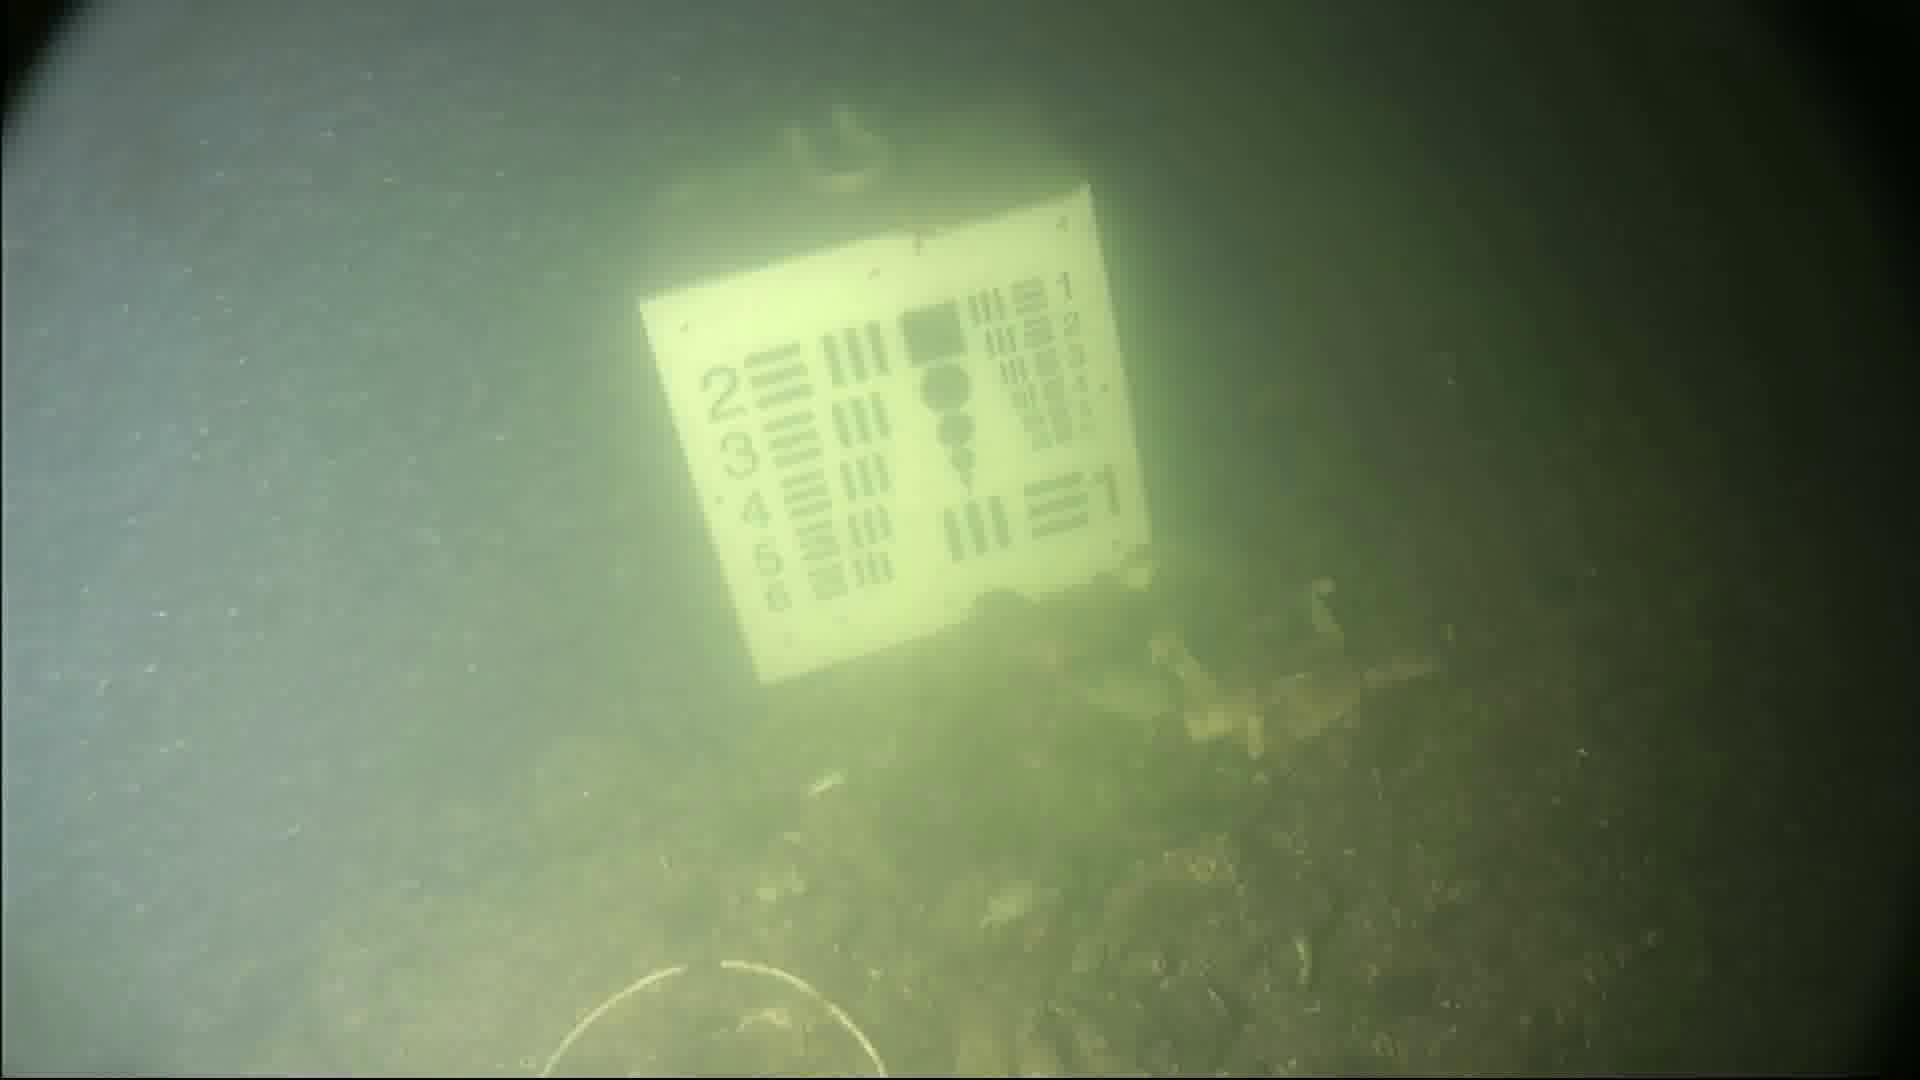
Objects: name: crab
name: starfish